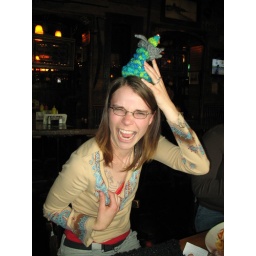
Liz is wearing two different cat hats made by Julia (MeezerManx) and going for a cleavage shot.